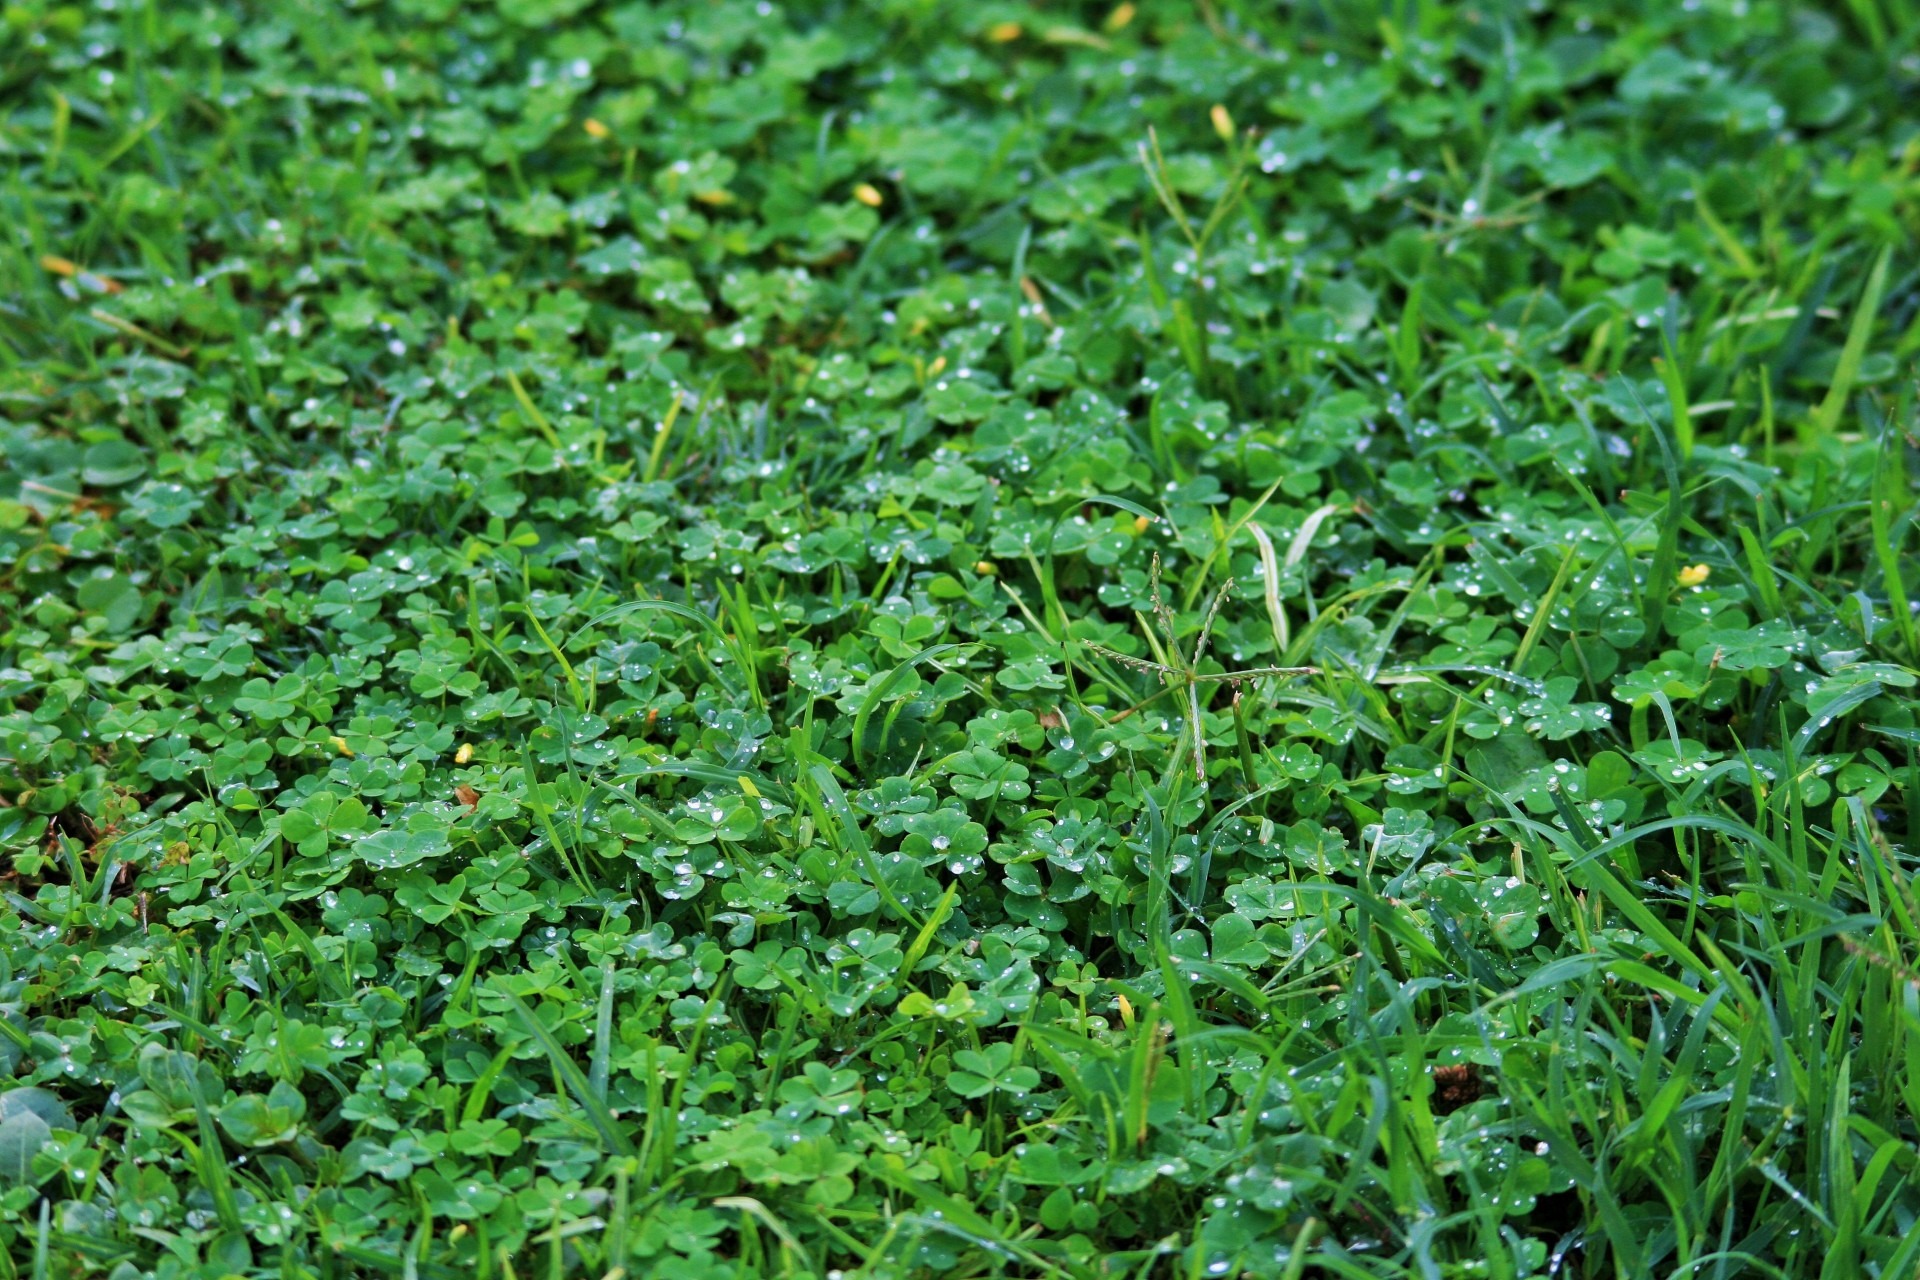
grass, plant, lawn, meadow, rain, leaf, flower, green, herb, produce, crop, soil, weed, shrub, groundcover, drops, flowering plant, glistening, annual plant, grass family, land plant